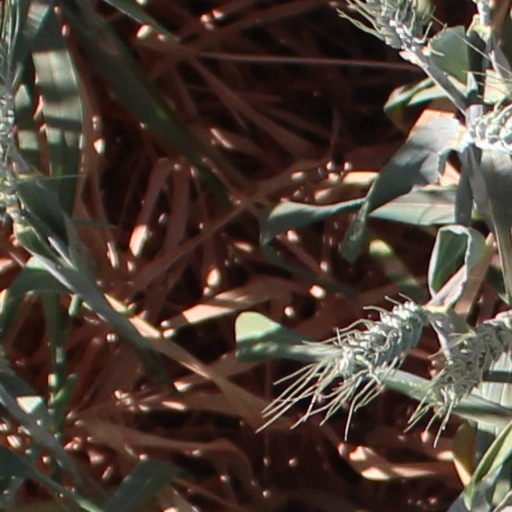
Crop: wheat